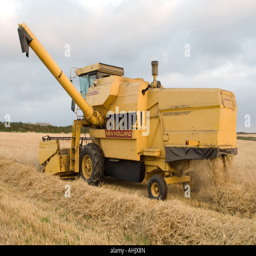
combined harvester cutting a field of barley